Ivan Pyryev

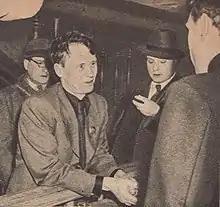
Ivan Pyryev in 1947

Ivan Aleksandrovich Pyryev (– 7 February 1968) was a Soviet and Russian film director, screenwriter, actor and pedagogue remembered as the high priest of Stalinist cinema. He was awarded six Stalin Prizes (1941, 1942, 1946, 1946, 1948, 1951), served as Director of the Mosfilm studios (1954–57) and was, for a time, the most influential man in the Soviet motion picture industry.